Sinéad O'Connor

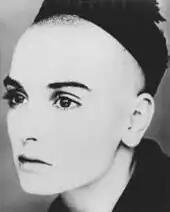
O'Connor in 1988

O'Connor's first album, "The Lion and the Cobra", was "a sensation" when it was released in 1987 on Chrysalis Records. O'Connor named Bob Dylan, David Bowie, Bob Marley, Siouxsie and the Banshees, and the Pretenders as the artists who influenced her on her debut album. "The Lion and the Cobra" was the first of a series of albums that she co-produced. The single "Mandinka" was a college radio hit in the United States, and "I Want Your (Hands on Me)" received both college and urban play in a remixed form that featured rapper MC Lyte. The song "Troy" was also released as a single in the UK, Ireland, and the Netherlands, where it reached number 5 on the Dutch Top 40 chart.